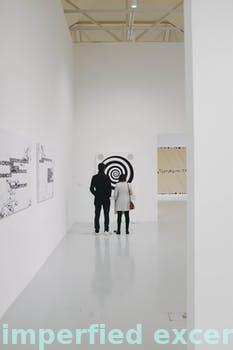
Label: Watermark